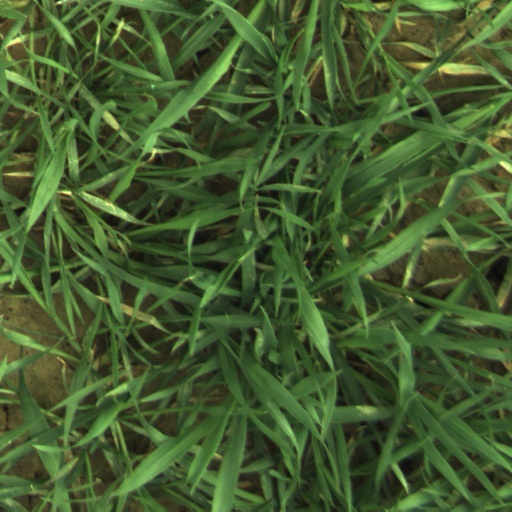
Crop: wheat